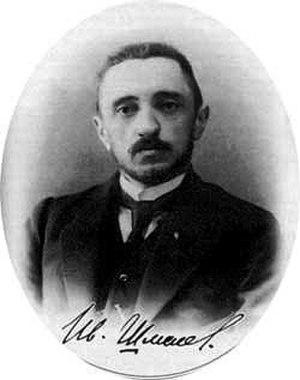
Ivan Sergueïevitch Chmeliov ou Chmelov ou Chmeleff, né à Moscou le 21 septembre 1873 et mort le 24 juin 1950 près de Paris, est un écrivain russe.